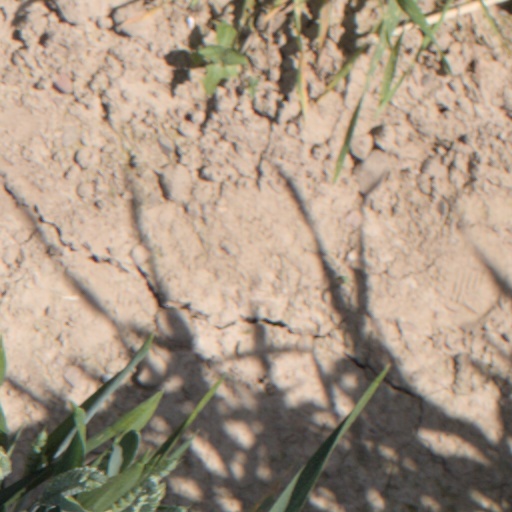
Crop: wheat